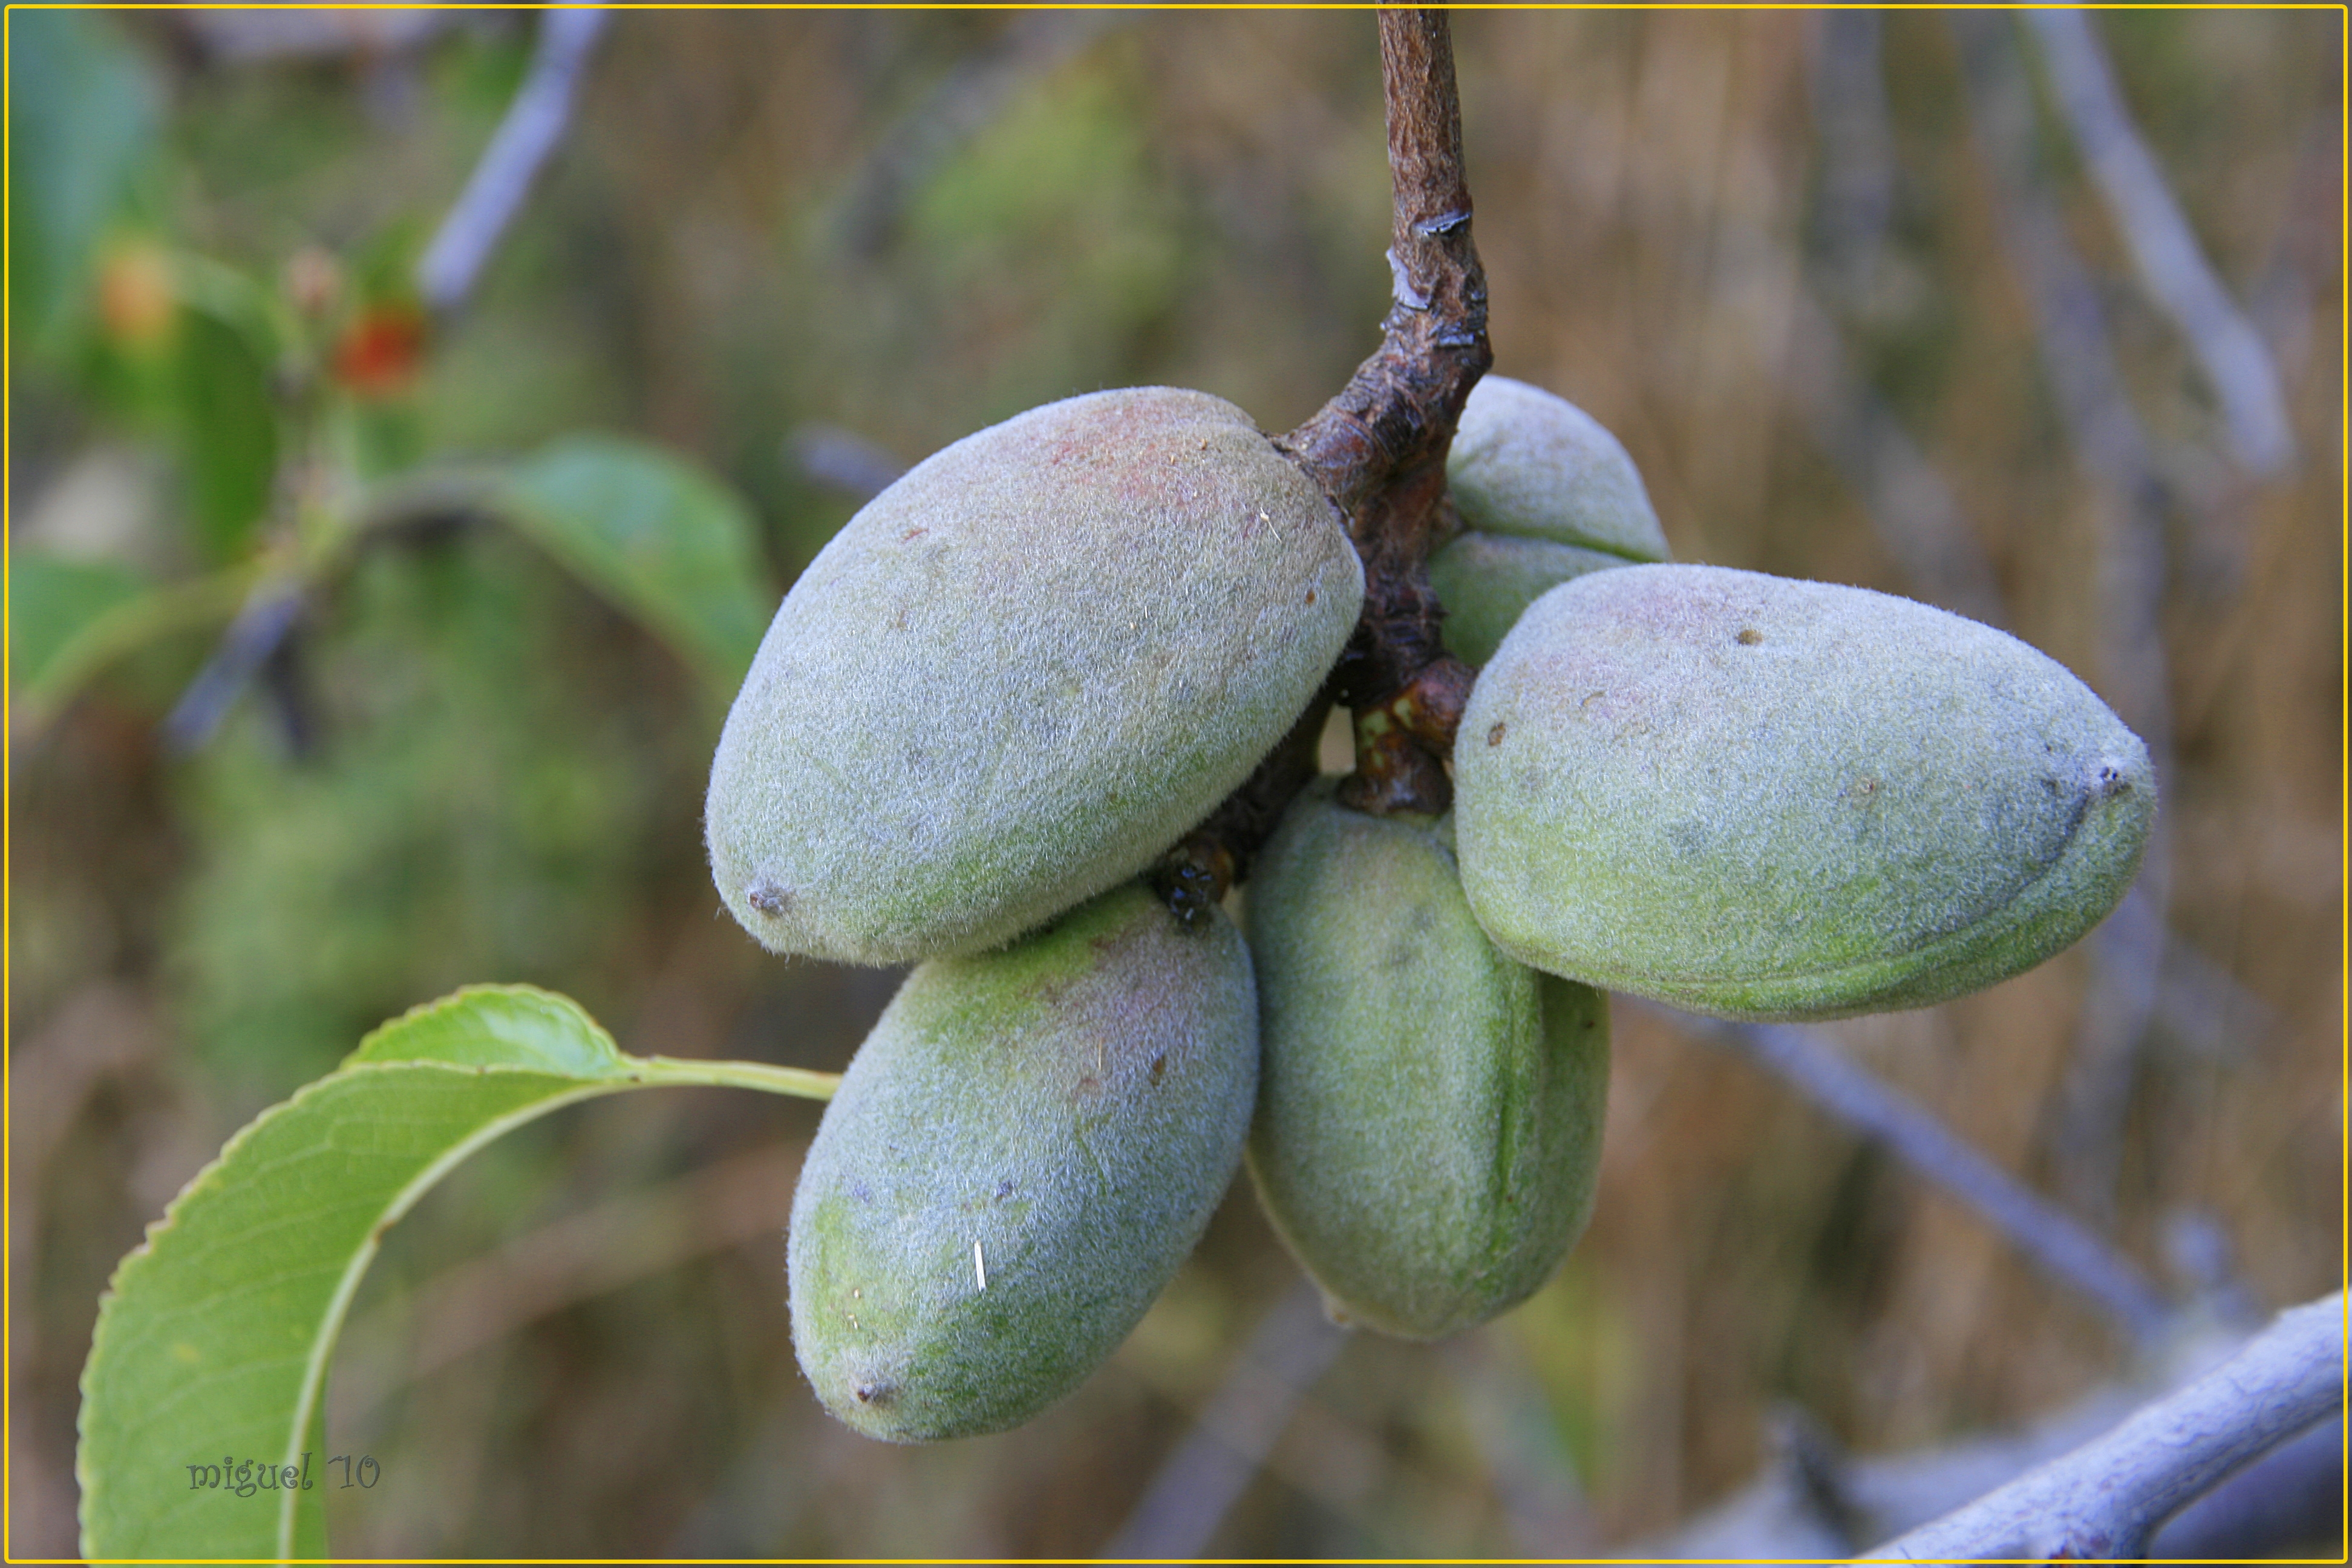
plant, fruit, flower, food, produce, botany, flora, soria, magarcia, devanos, frutales, frutas, almendros, rioa amaza, almendras, flowering plant, land plant